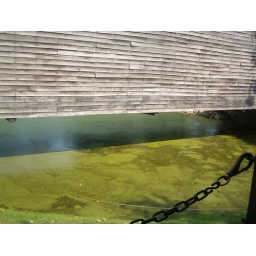
Swampy water under the bridge